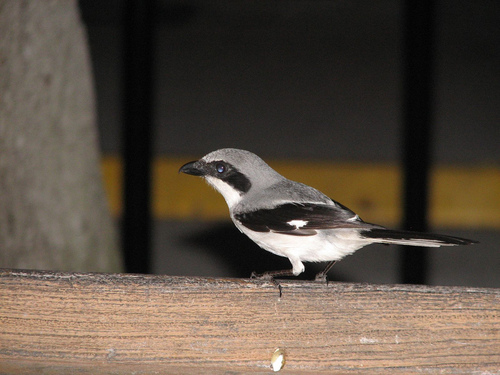
white bird tat has black feathers from the tail, on its wings and on its head to its beak but is grey from the nape to the body.
a bird with a medium triangular bill, gray crown, black eyebrow, and white breast.
small bird with cheeks black, throat, breast, belly and abdomen are white, crown is grey, beak is small and black, secondaries are grey and black.
this bird has a white belly, black wing and a grey head.
a small bird with black and white feathers and a black beak.
this bird has wings that are black and has a white belly
this is a small brid. its grey from the top of the head to mid-back. its throat and breat are white. and has a black patch running from the top of its head to the underside of its wings. its bill is short and pointed.
this small bird has a white throat and breast, with a black beak.
this bird has wings that are grey and black and has a white bellya small bird with a black, white, and gray body.
Species: Loggerhead Shrike